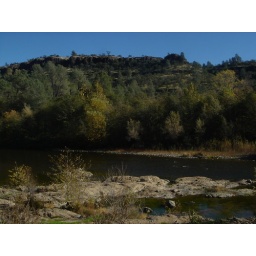
This is one reason I live in Chico. Butte Creek and the canyon wall behind.